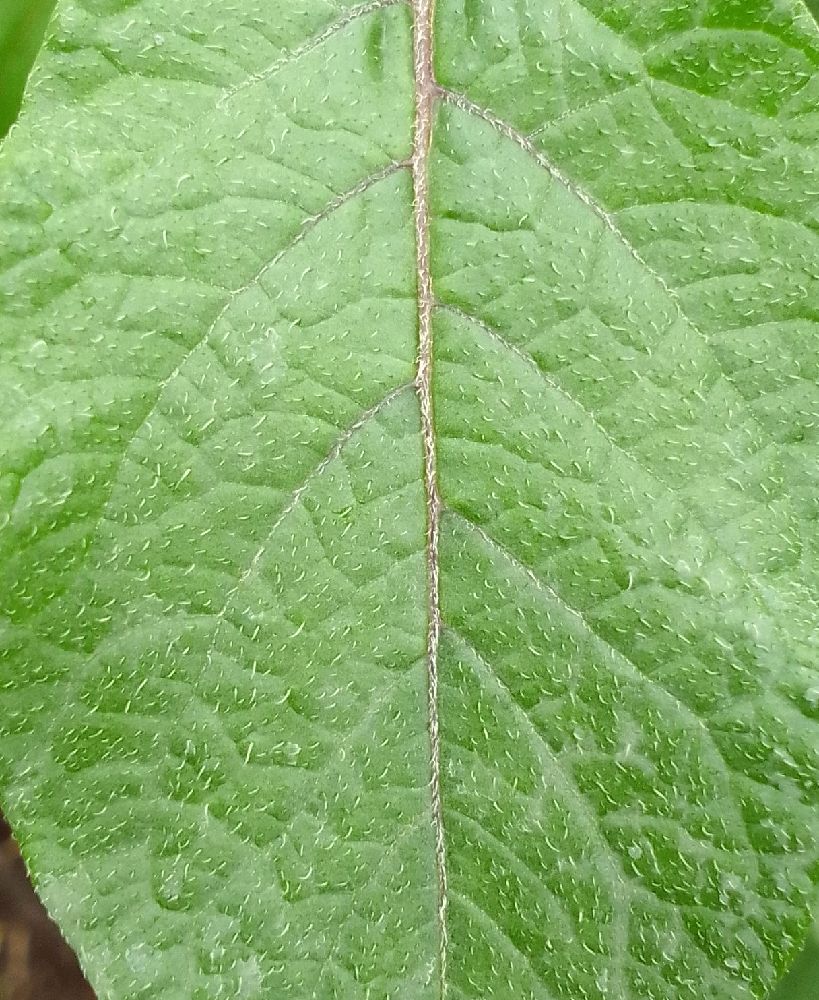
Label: Healthy